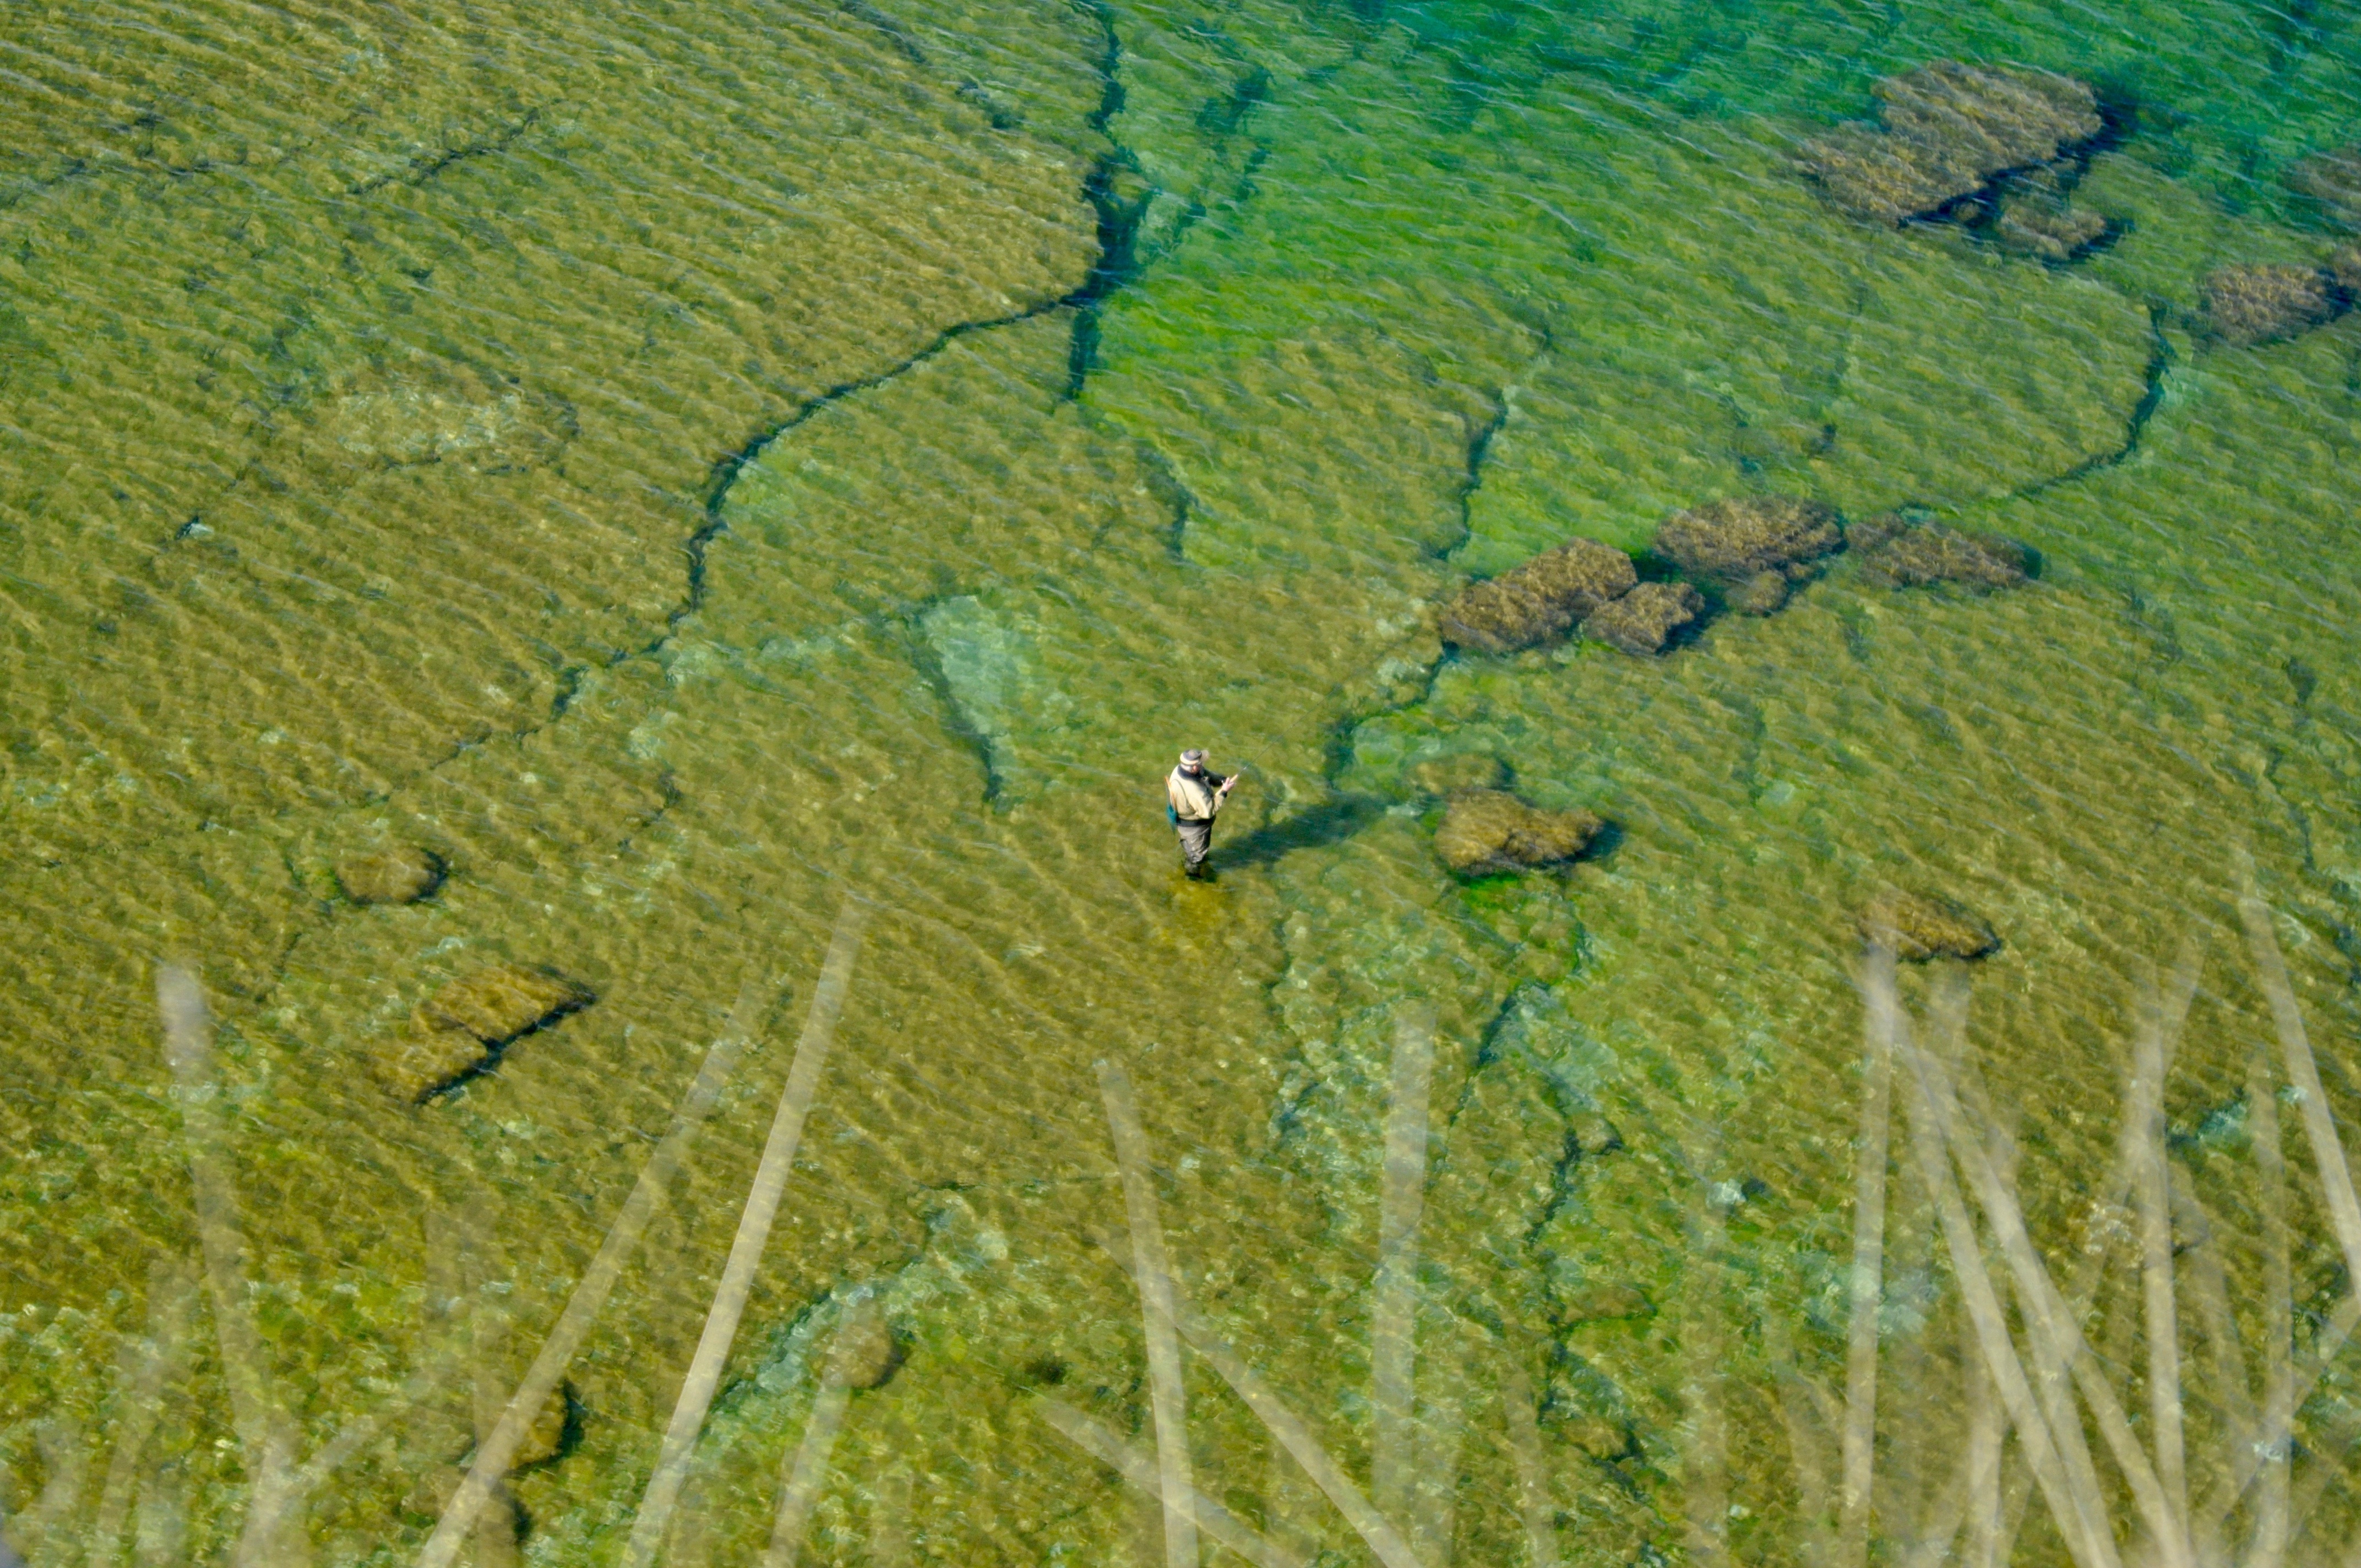
field, leaf, green, soil, terrain, plain, grassland, wetland, habitat, ecosystem, aerial photography, natural environment